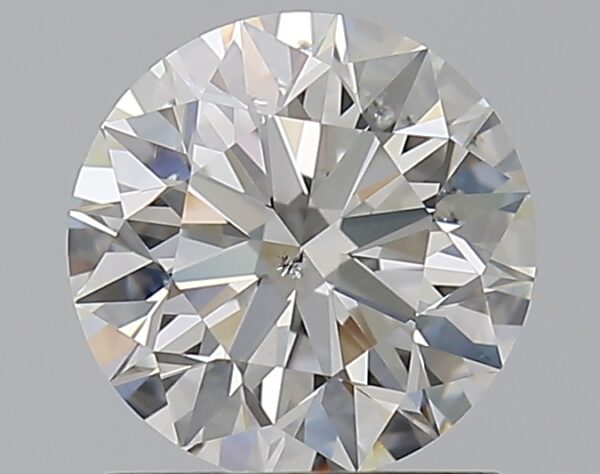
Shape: round
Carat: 1.01
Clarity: SI1
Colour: G
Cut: EX
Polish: EX
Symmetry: EX
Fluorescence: N
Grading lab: GIA
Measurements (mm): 6.37 x 6.41 x 4